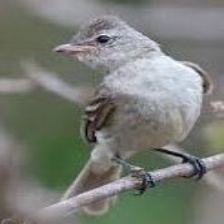
Species: NORTHERN BEARDLESS TYRANNULET
Scientific name: CAMPTOSTOMA IMBERBE